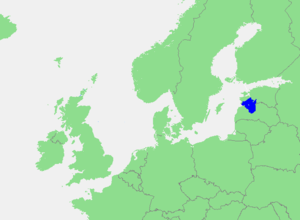
Ce tableau liste toutes les mers du monde que l'Organisation hydrographique internationale reconnaît comme telles dans sa publication S-23 Limites des océans et des mers. Dans cette publication tous les mers et océans ont un numéro d'identification, et on y trouve une description littéraire précise de leurs limites. Ces numéros d'identification sont ceux qui ordonnent cette table.